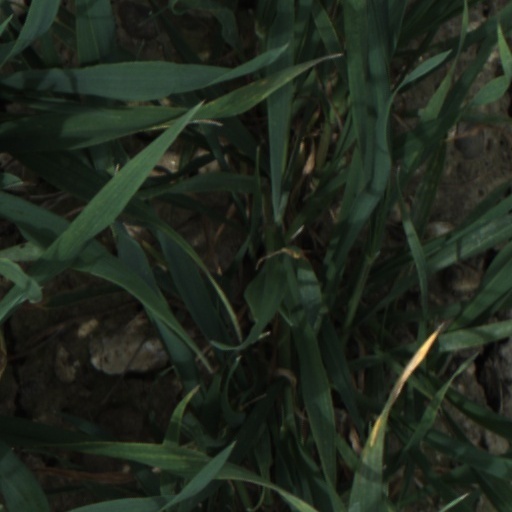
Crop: wheat